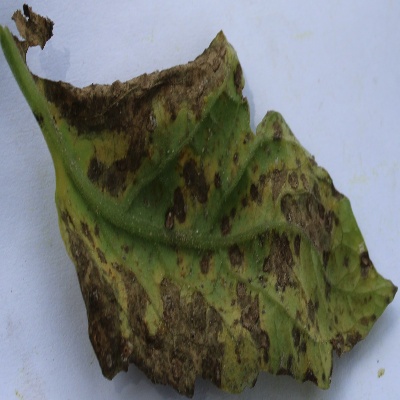
Crop: Tomato
Condition: leaf blight